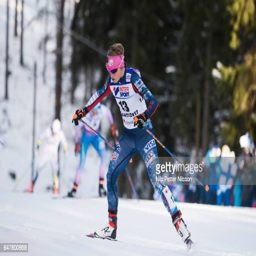
person during the women 's cross country mass start during event